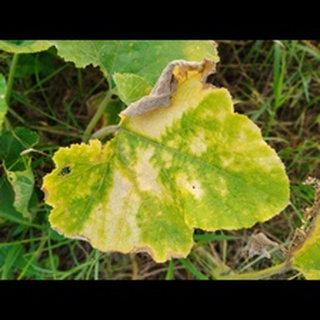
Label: pumpkin_mosaic_disease